Sambhaji

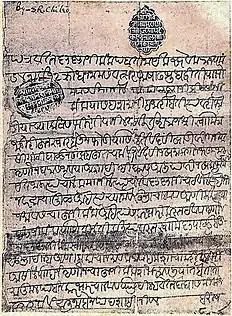
"Watan Patra" (grant document), by Chh. Sambhaji

Shortly, following his accession, Sambhaji began his military campaigns against neighbouring states. Sambhaji's attack on Burhanpur, and granting refuge to prince Akbar, Aurangzeb's fugitive son compelled the latter to move south with the Mughal army.